Emmaus (charity)

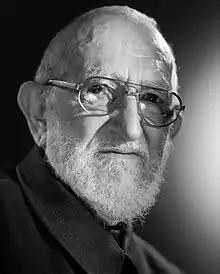
Abbé Pierre, founder of the Emmaus movement

The first Emmaus Community was founded by Father Henri-Antoine Groues (known as Abbé Pierre) in Paris in 1949 following the Second World War. The former Resistance member was also an MP who fought to provide accommodation for the homeless people of Paris. He was assisted by another former Resistance member, Lucie Coutaz.